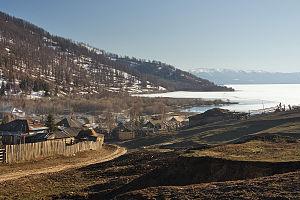
Le lac Markakol est un lac du Kazakhstan. Il est situé à l'est du pays, dans la région de l'Altaï, près de la frontière avec la Russie et la Chine. Il est alimenté par de nombreuses petites rivières et ruisseaux.